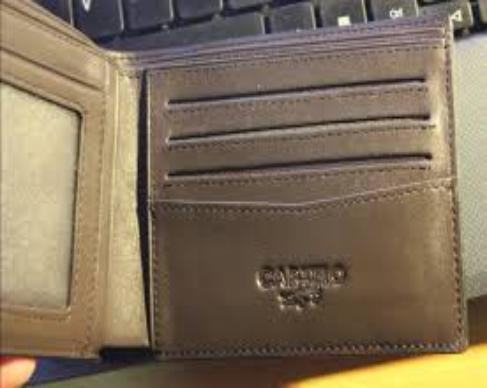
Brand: cartelo
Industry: Clothes